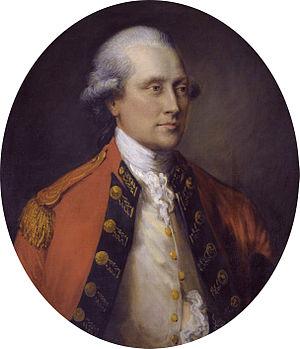
Le maréchal John Campbell, 5ᵉ duc d'Argyll, titré marquis de Lorne de 1761 à 1770, est un soldat et un noble écossais. Après avoir servi comme officier subalterne en Flandre pendant la guerre de Succession d'Autriche, il se voit confier le commandement d'un régiment et est redéployé en Écosse où il s'oppose aux Jacobites au Loch Fyne à la bataille de Falkirk Muir puis à la bataille de Culloden. Il est ensuite devenu adjudant général en Irlande et passe environ 20 ans en tant que membre du Parlement avant de prendre sa retraite au Château d'Inveraray.
Le field marshal est le plus haut grade dans l'armée de terre britannique depuis 1736. C'est l'équivalent d'un Admiral of the Fleet dans la Royal Navy et d'un Marshal of the Royal Air Force. Ce grade a été utilisé de façon sporadique tout au long de son histoire et a été vacant au cours des XVIIIᵉ et XIXᵉ siècles.
Cette page fournit une liste chronologique de tableaux du peintre anglais Thomas Gainsborough